Alumni Stadium (WPI)

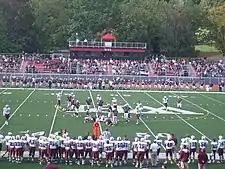

The Class of 1886 started the efforts to raise funds for both a field and gymnasium at the 1911 Alumni Council meeting. The goal of $200,000 ($ in dollars) for the building of both a field ($25,000) and a gymnasium ($100,000) was reached in June 1913. The remaining funds ($75,000) were spent on purchasing gym equipment and starting an endowment. The 1911 plan originally called for Alumni Stadium to build on a strip of land west of Bliss Field, where the Engineers had been playing their games. When the institute purchased twelve acres near Park Avenue in 1912, it became apparent that this newly acquired land was more adaptable for their new field. The Olmsted Brothers were hired to draft new plans for an athletic field and discovered the institute would be required to purchase an additional tract of land from the Worcester Art Museum to build Alumni Stadium. The construction contract was awarded to Alumnus Varnum P. Curtis in May 1913 with Professor Arthur W. French being the consulting engineer and Professor Arthur J. Knight as the resident engineer. In the summer of 1913 they broke ground.